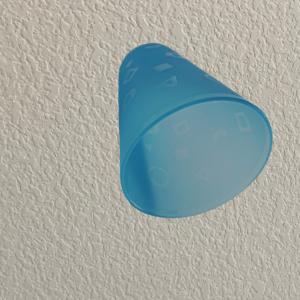
Label: cups